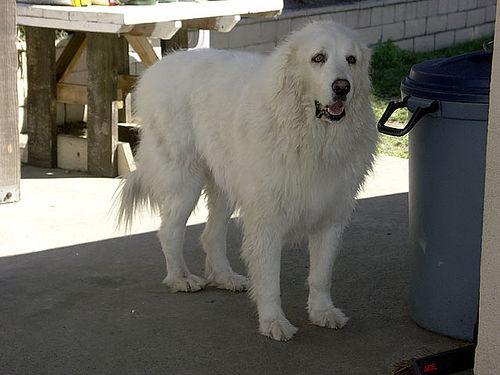
Breed: great pyrenees